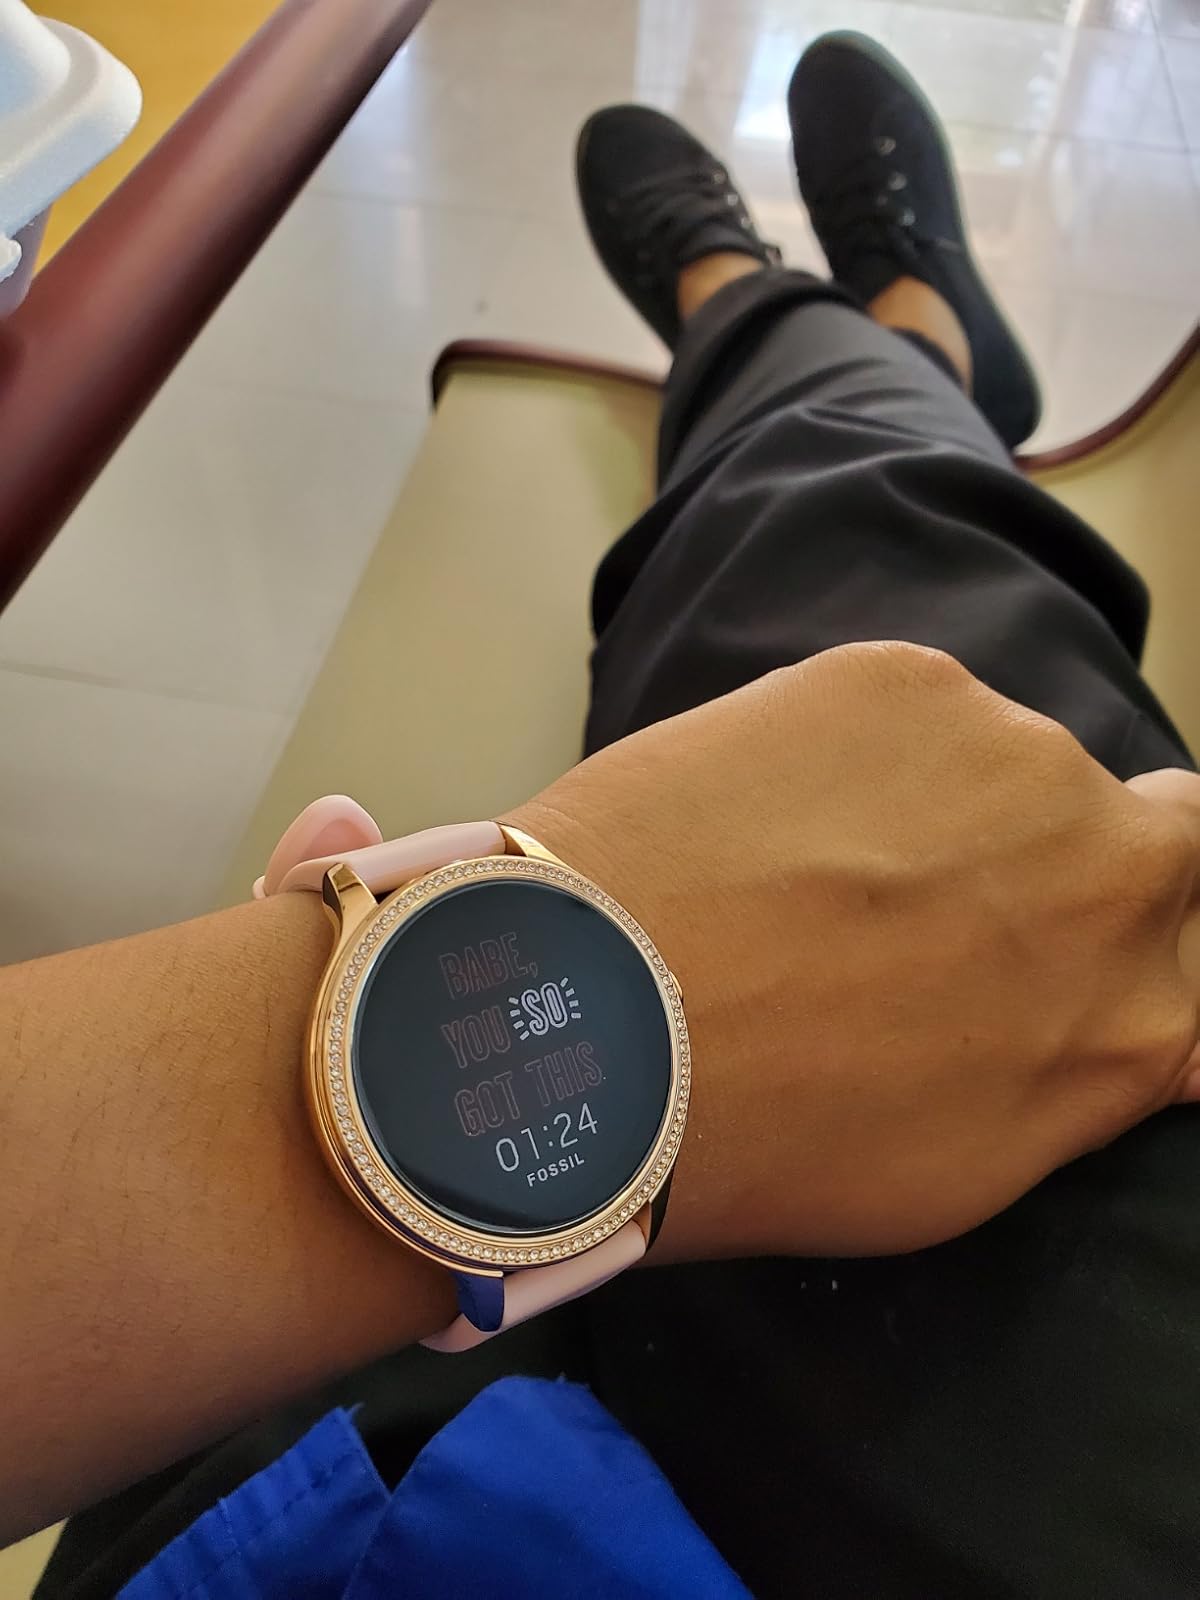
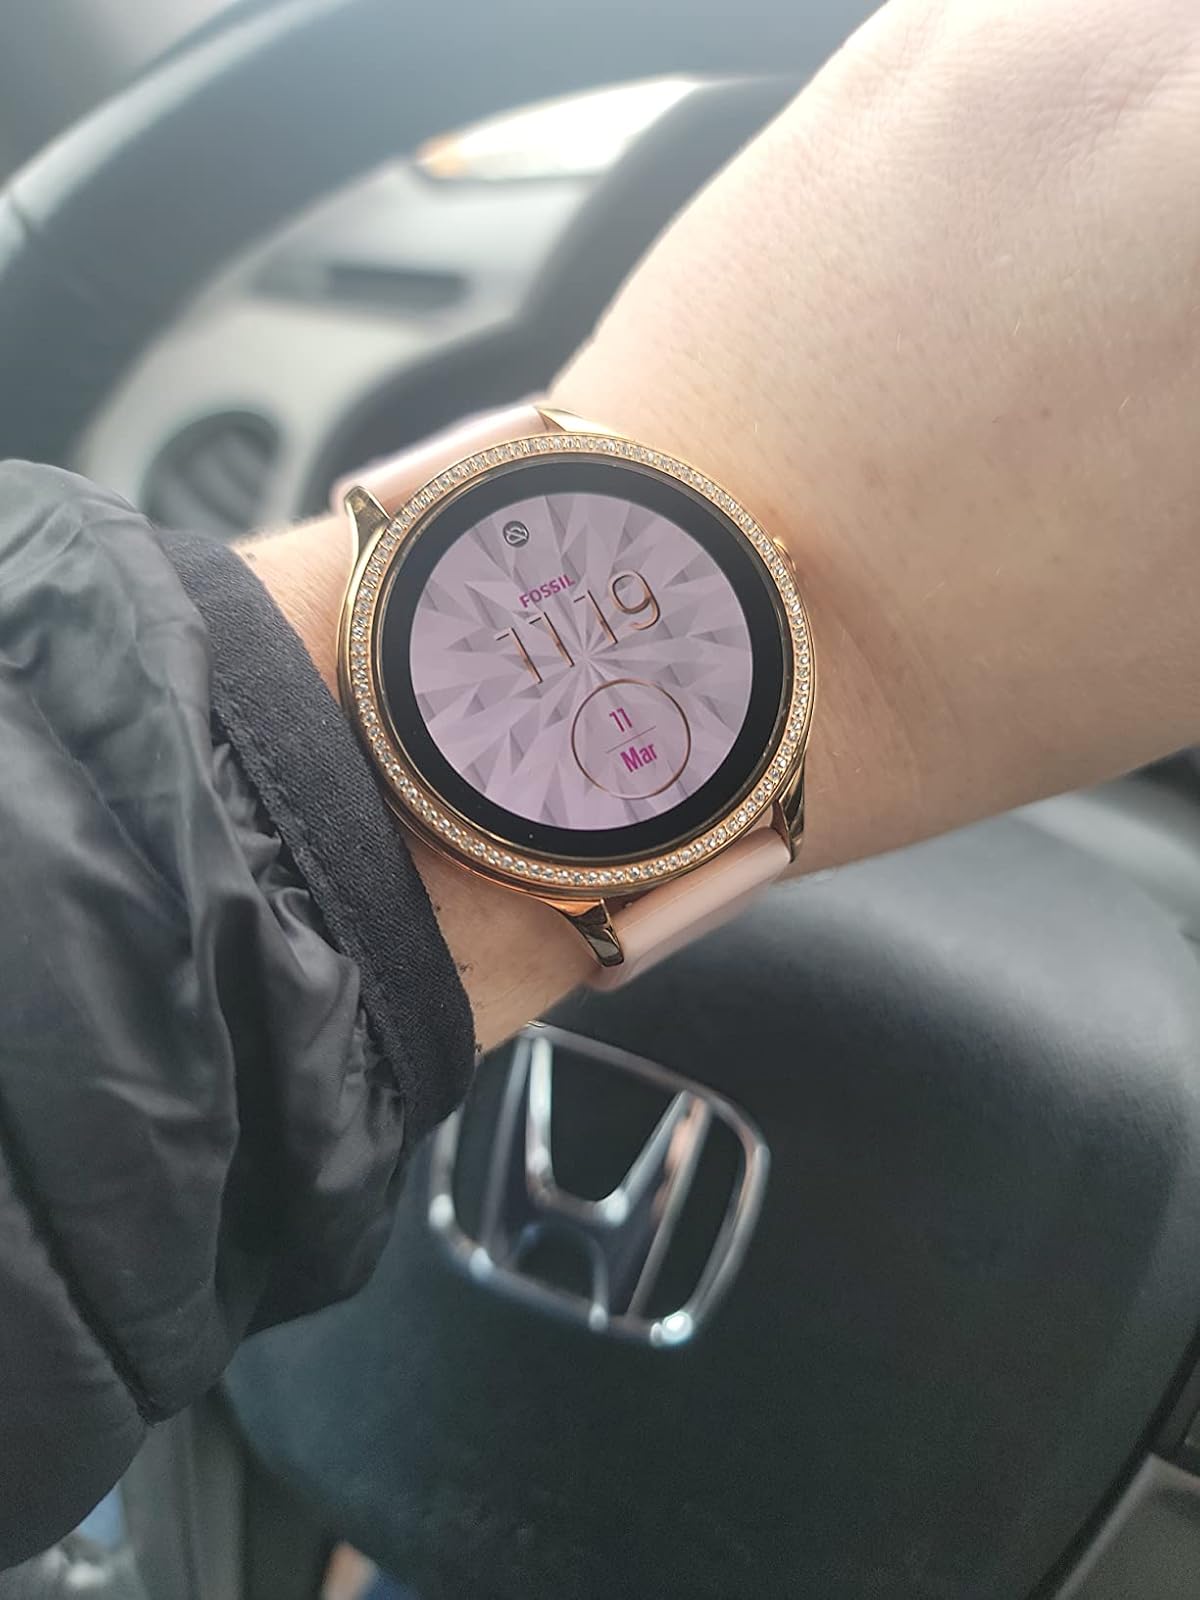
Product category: smartwatch
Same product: yes